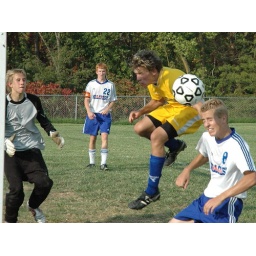
Sr. Jesse Ankrom, who got two today, crashes the box just missing the cross that is being cleared by #8